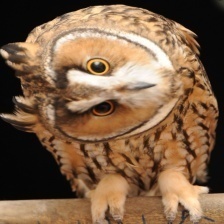
Species: LONG-EARED OWL
Scientific name: ASIO OTUS
ImageNet parent category: great_grey_owl